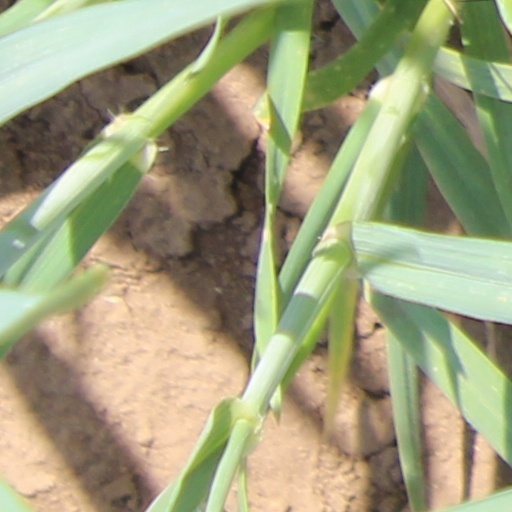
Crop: wheat